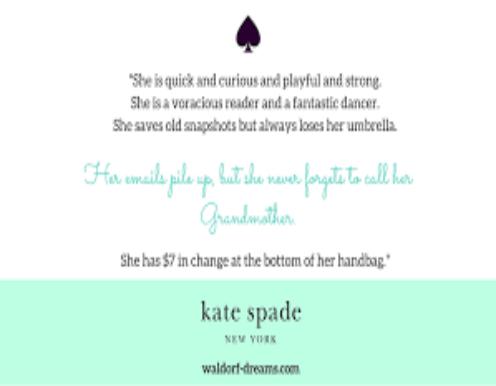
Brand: KATE SPADE-2
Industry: Clothes